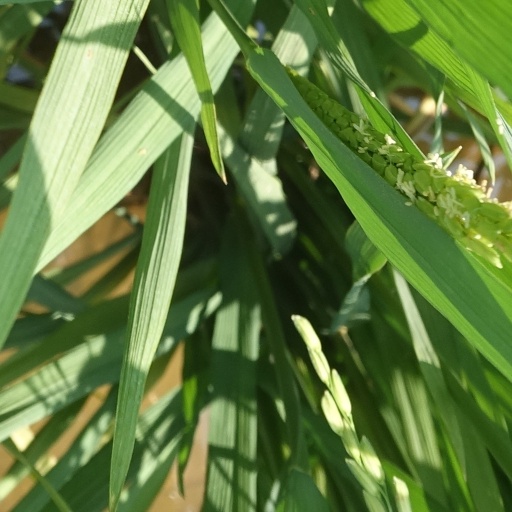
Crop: rice